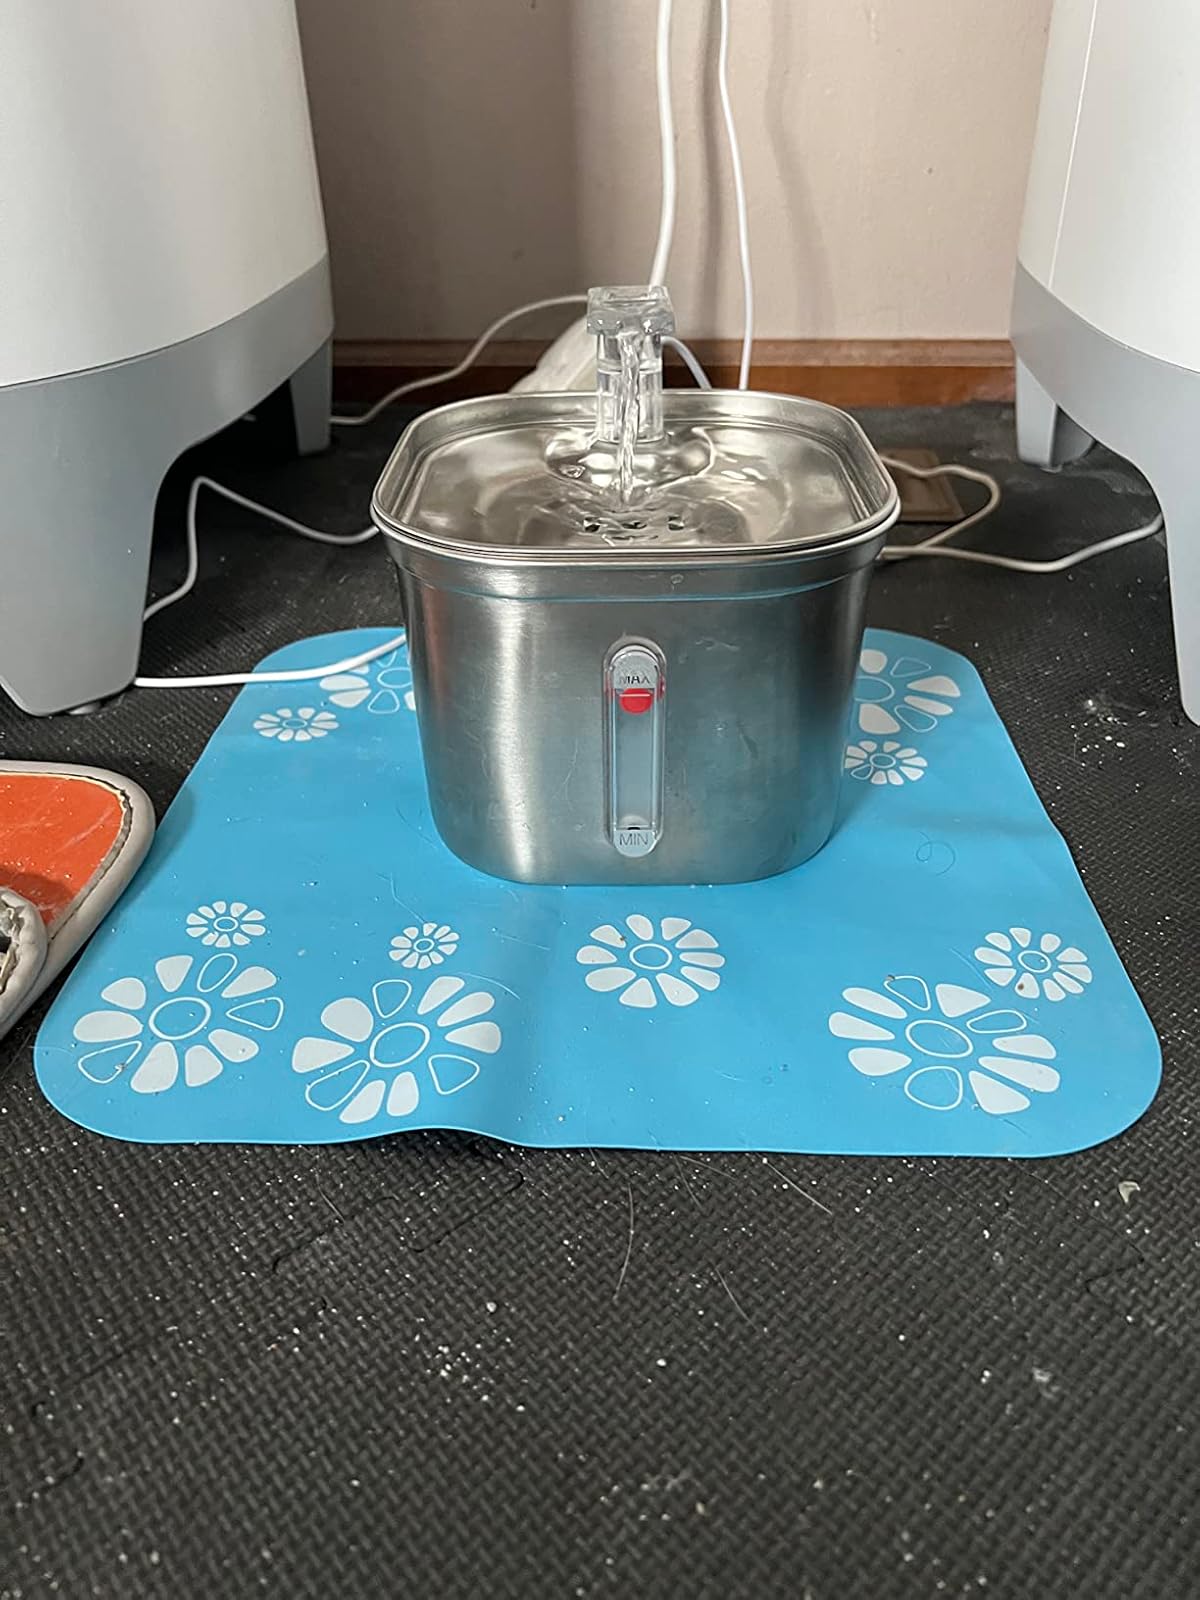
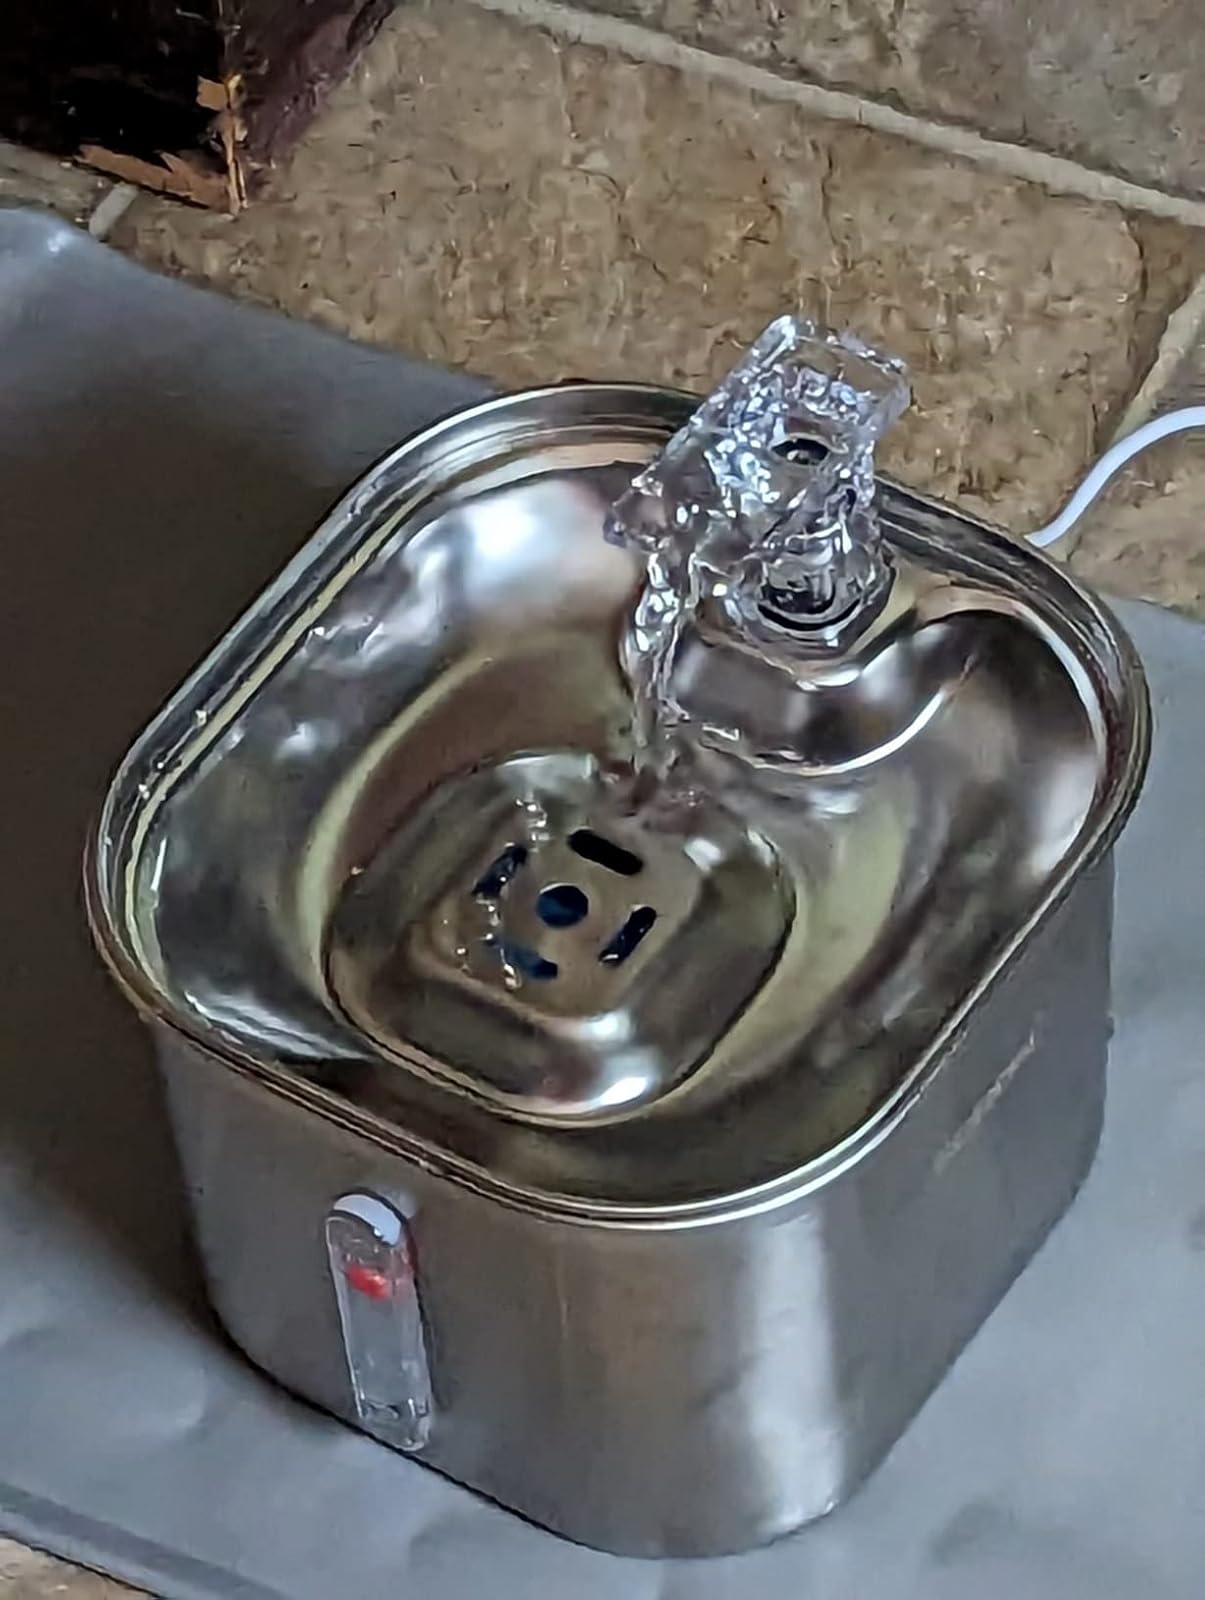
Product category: items_bowl
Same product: yes